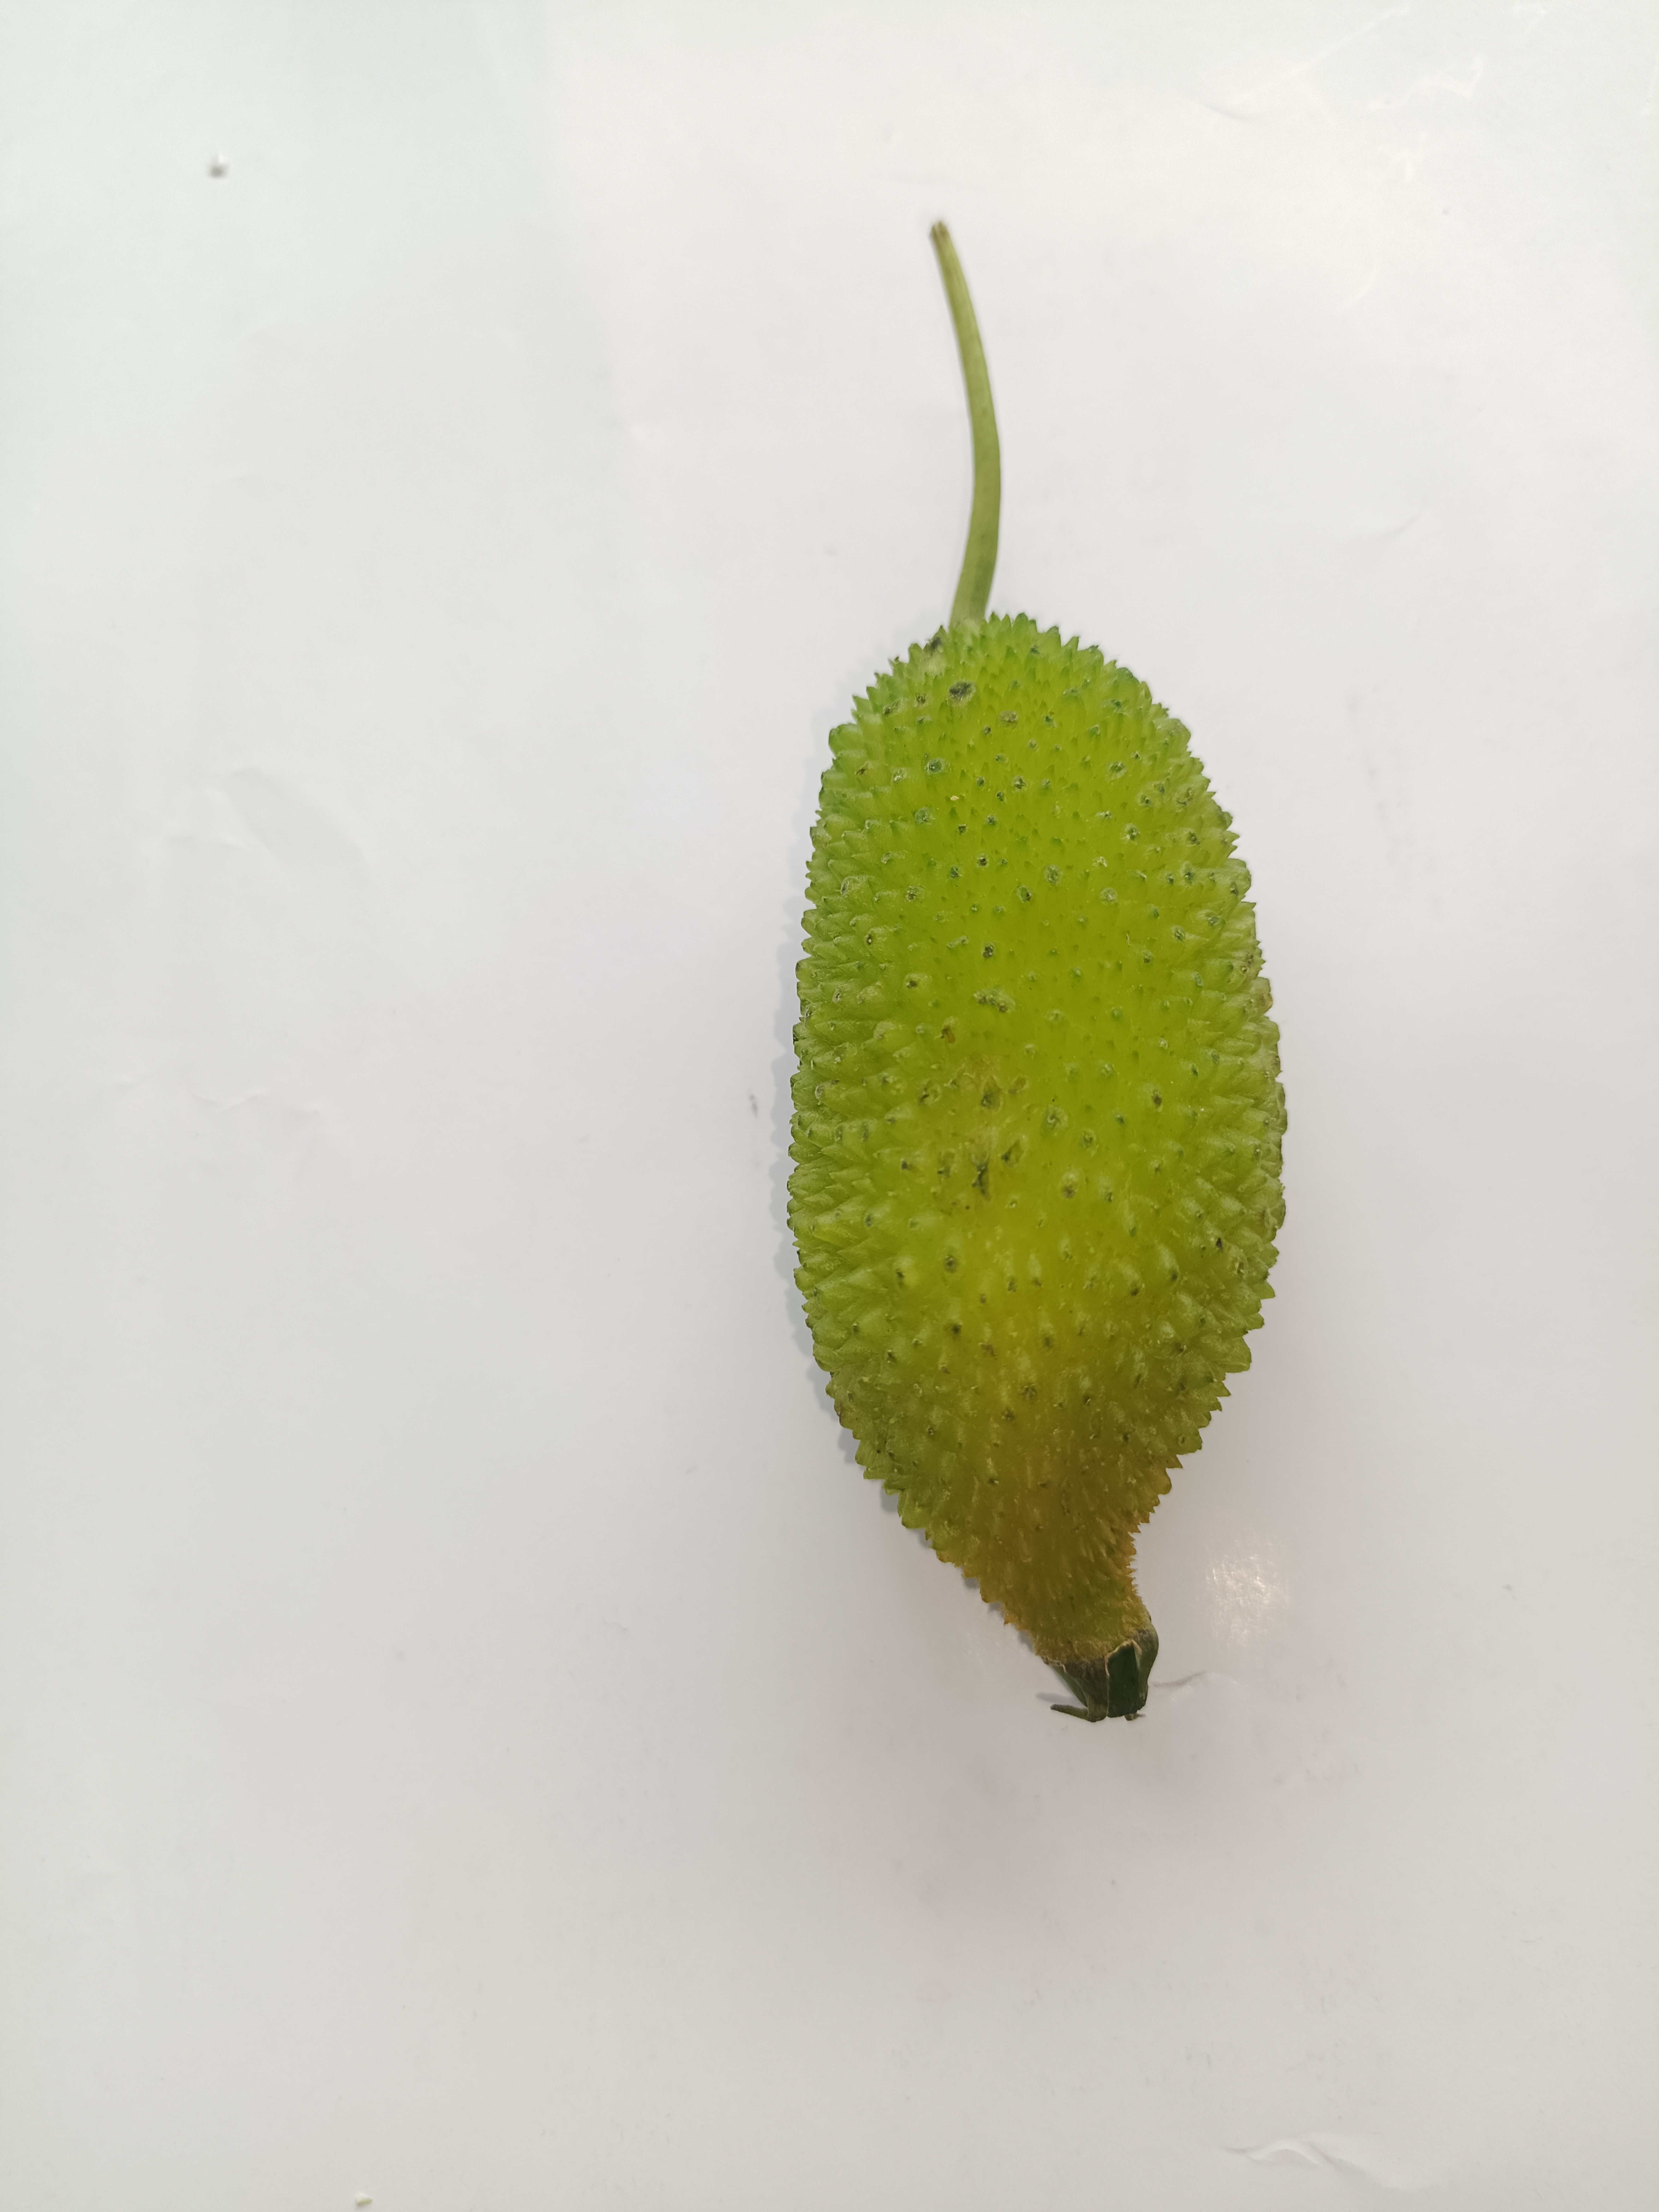
Label: Momordica dioica